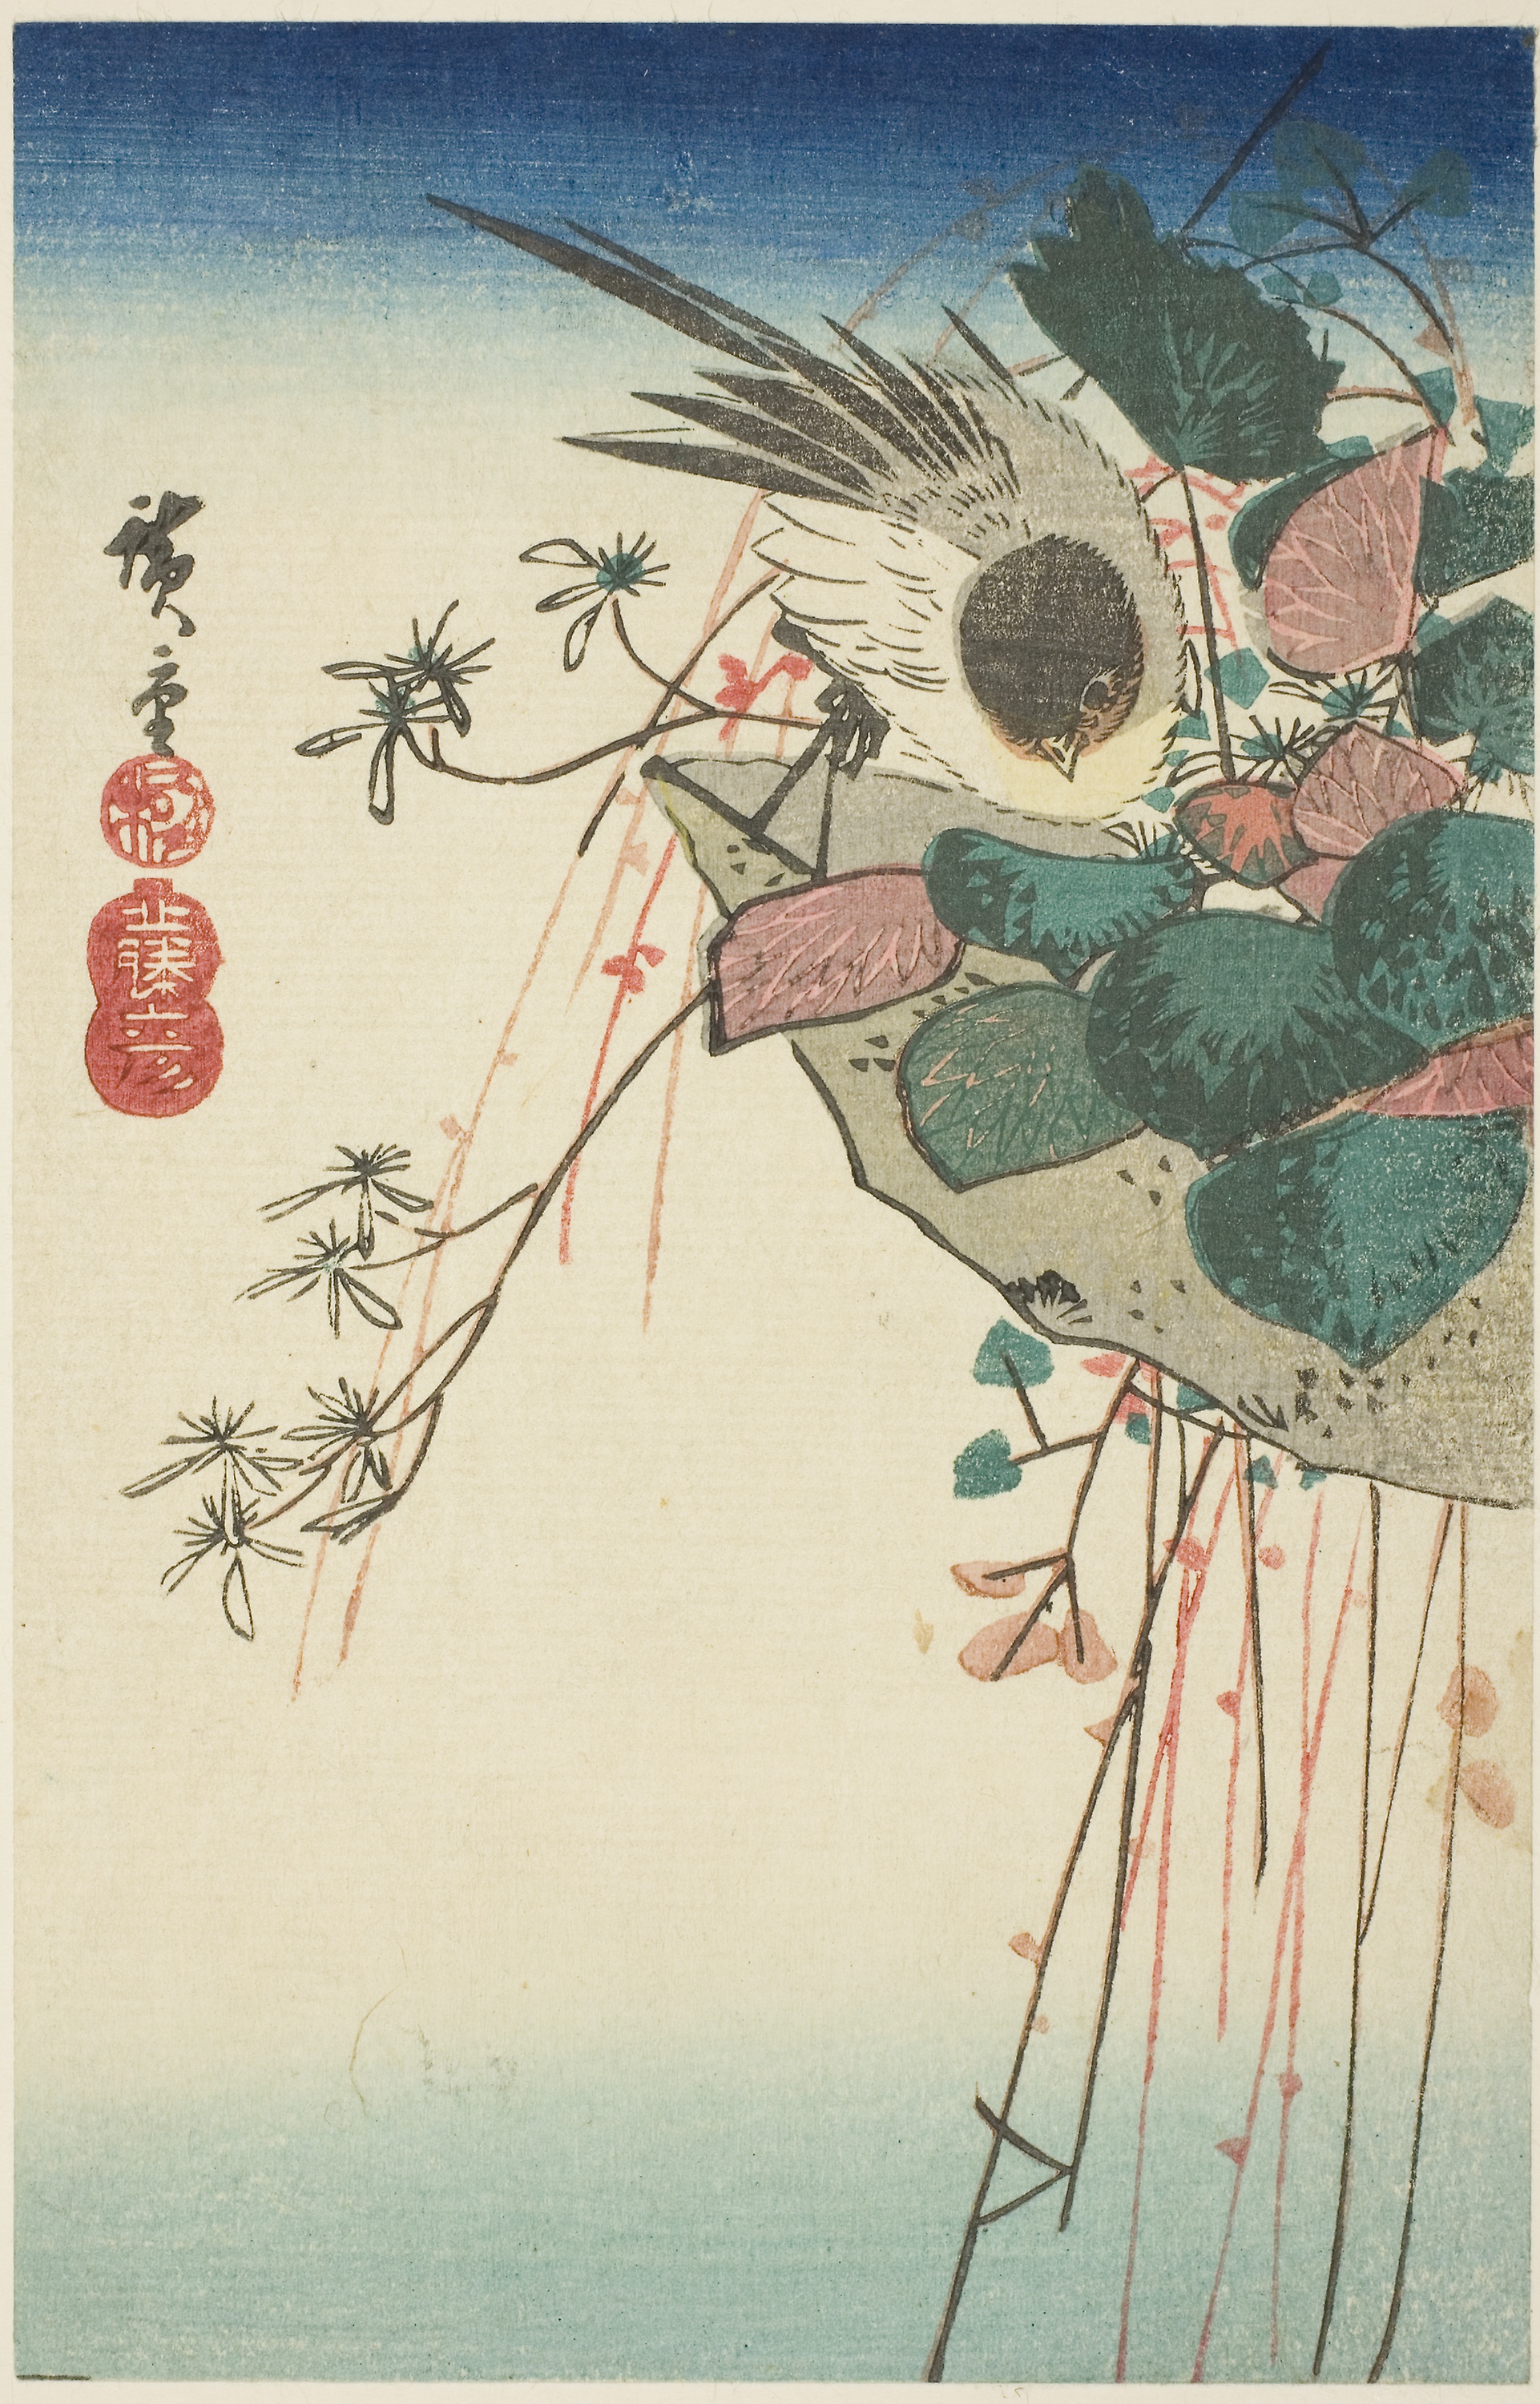
illustration, art, watercolor paint, painting, drawing, visual arts, fictional character, graphic design, plant, modern art, graphics, flower, style